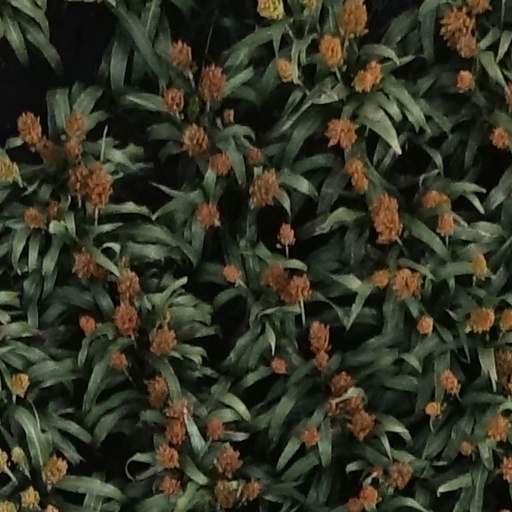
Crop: sorghum